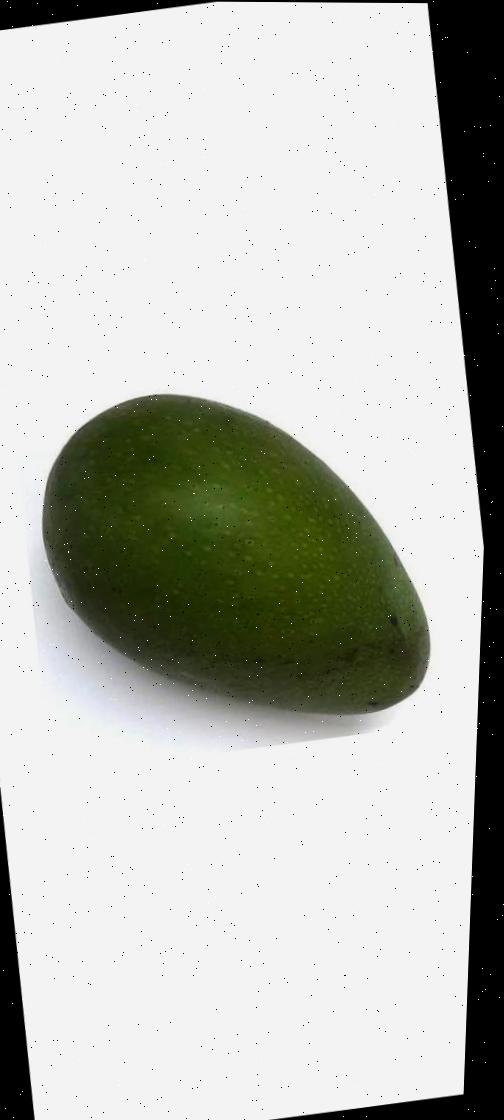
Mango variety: Ashshina Zhinuk